A145 road

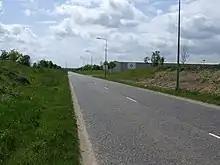
The route through the industrial area at Ellough

Beginning as Copland Way, the A145 has its northernmost point at a roundabout with the A146 road between Worlingham and North Cove to the east of Beccles. It runs southwards for around through farmland and an industrial area on the site of the World War II Ellough Airfield. The first section of the route was previously designated the B1127. It meets a roundabout on the south-eastern edge of the industrial area before turning to head west for along the southern edges of Worlingham and Beccles across farmland, bypassing the town. Along this section the road is crossed by Regional Cycle Route 31.